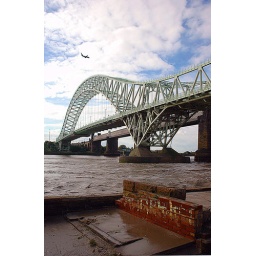
the two bridges at runcorn - road and rail - above a fast incoming tide on the river mersey